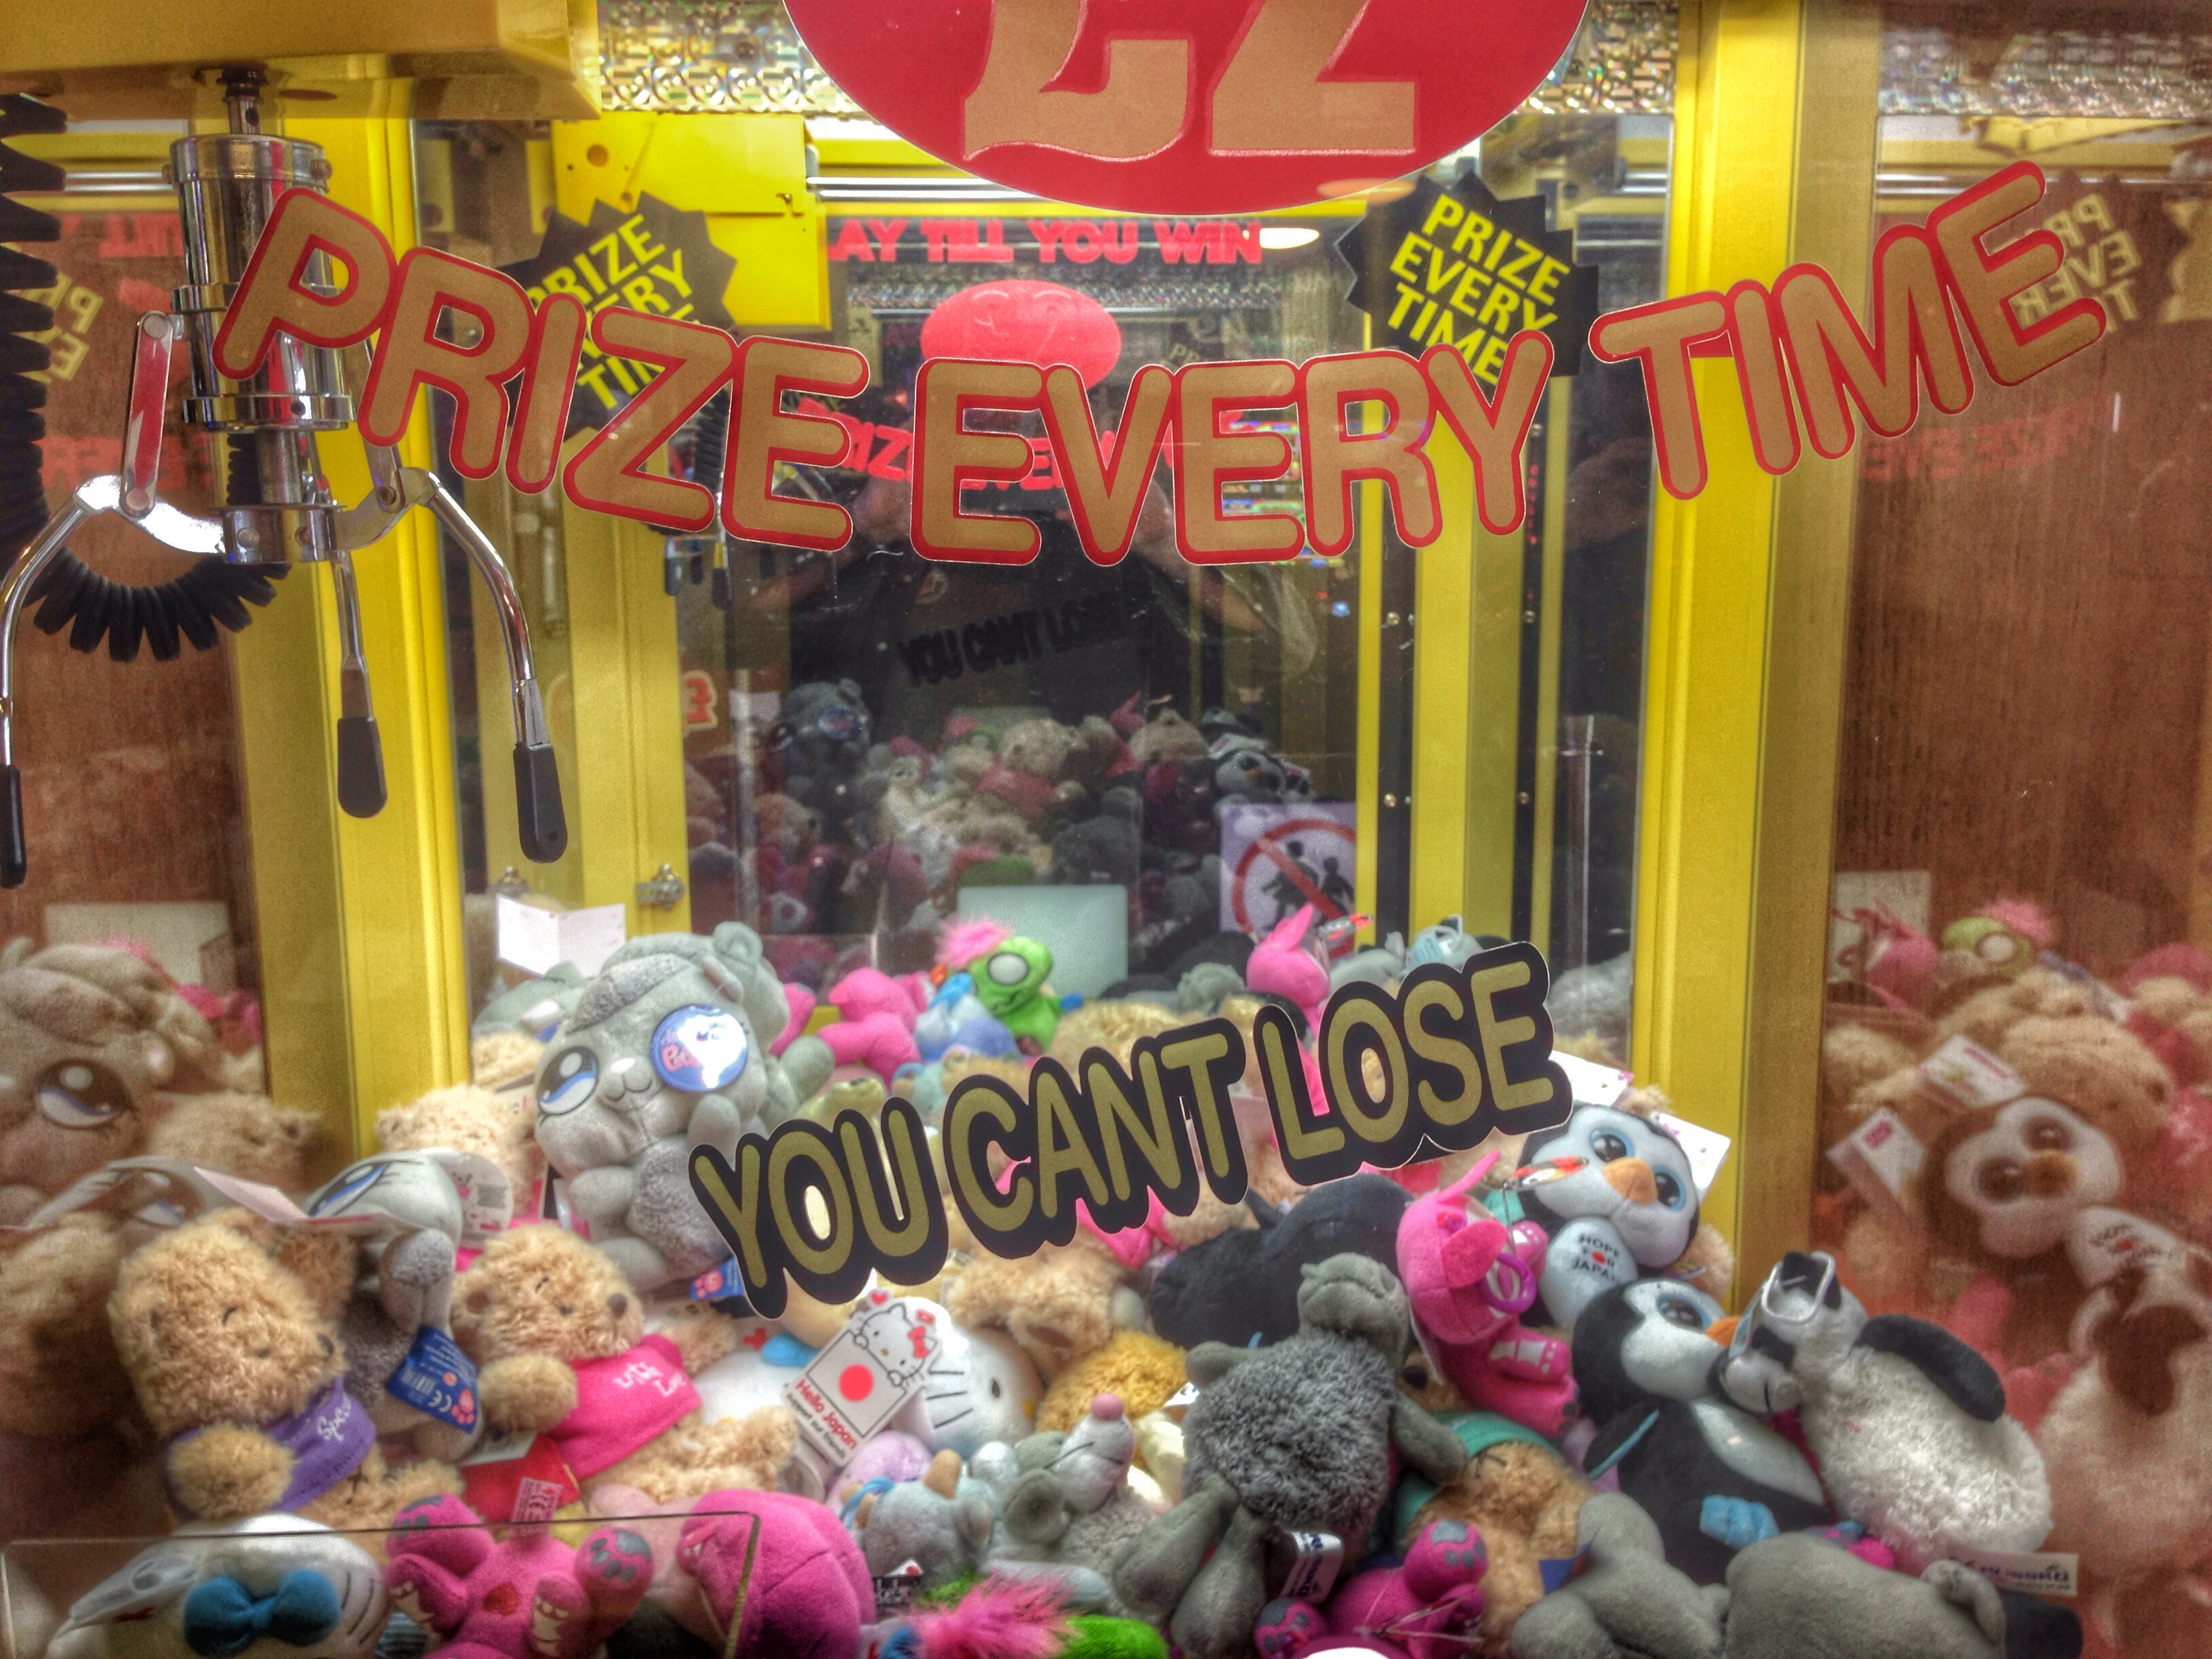
vendor, bazaar, market, toy, public space, festival, fair